Waynesburg and Washington Railroad

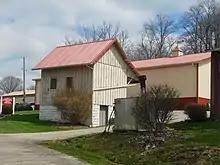
The former station depot at West Amity in April 2022

Waynesburg was the southern terminus. This was the main yard for the line and had a roundhouse, turntable, freight house, stockyard, all the associated yard structures for locomotives - and of course the station. The station was built in 1885 and the two track train shed was built in 1893. By 1904, the station had a long freight room, waiting room, ticket office, and the railroad's offices. The Downey House and the Walton House both had porters that met every train and shouted the name of their respective hotels. They toted luggage the several blocks uptown to the hotels.